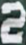
Number: 2